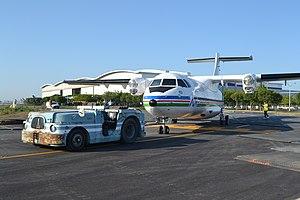
Transfert sur le Tarmac Nord du musée Aeroscopia de l'ATR 42-300 MSN003 F-WEGC le 30 août 2019
Aeroscopia est un musée aéronautique français implanté à Blagnac, près du site AéroConstellation, et accueille notamment deux exemplaires du Concorde, dont l'ouverture a eu lieu le 14 janvier 2015.